German Instrument of Surrender

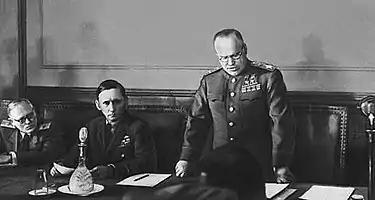
Marshal Georgy Zhukov reading the German capitulation in Berlin. Seated on his right is Air Chief Marshal Sir Arthur Tedder.

On 4 May 1945, German forces acting under instruction from the Dönitz Government and facing the British and Canadian 21st Army Group, signed an act of surrender at Lüneburg Heath to come into effect on 5 May.